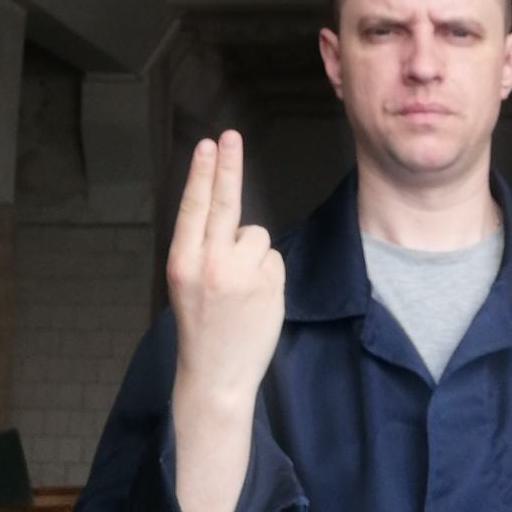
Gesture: two_up_inverted